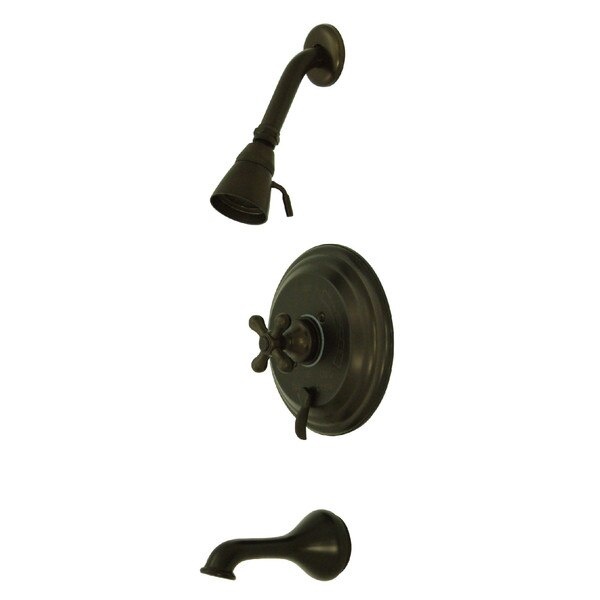
Tub and Shower Faucet, Oil Rubbed Bronze, Wall Mount
Brand: Kingston Brass
KB36350AXT TubShower Trim Only For KB
Category: Hardware > Plumbing > Plumbing Fixture Hardware & Parts > Faucet Accessories > Faucet Handles & Controls